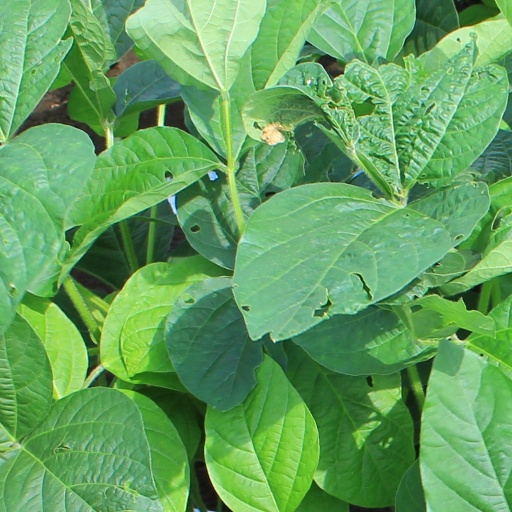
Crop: soybean